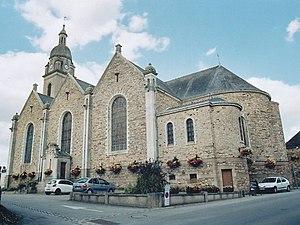
Vue d'ensemble de l'église Saint-Pierre et Saint-Paul de Derval
La liste des églises de la Loire-Atlantique recense de la manière la plus complète possible les églises, cathédrales et basiliques situées dans le département français de la Loire-Atlantique.
Derval est une commune de l'Ouest de la France, située dans le département de la Loire-Atlantique, en région Pays de la Loire.